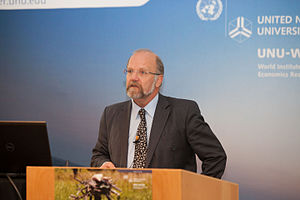
Finn Tarp
Finn Tarp
Finn Tarp er en dansk økonom med speciale i udviklingsøkonomi. Han er professor på Økonomisk Institut ved Københavns Universitet og tidligere direktør for FN's globale institut for udviklingsøkonomi UNU-WIDER i Helsingfors.